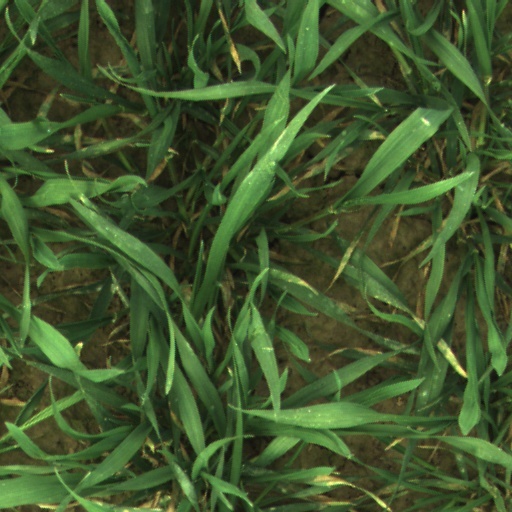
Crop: wheat